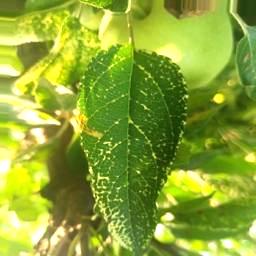
Label: Apple_Mosaic